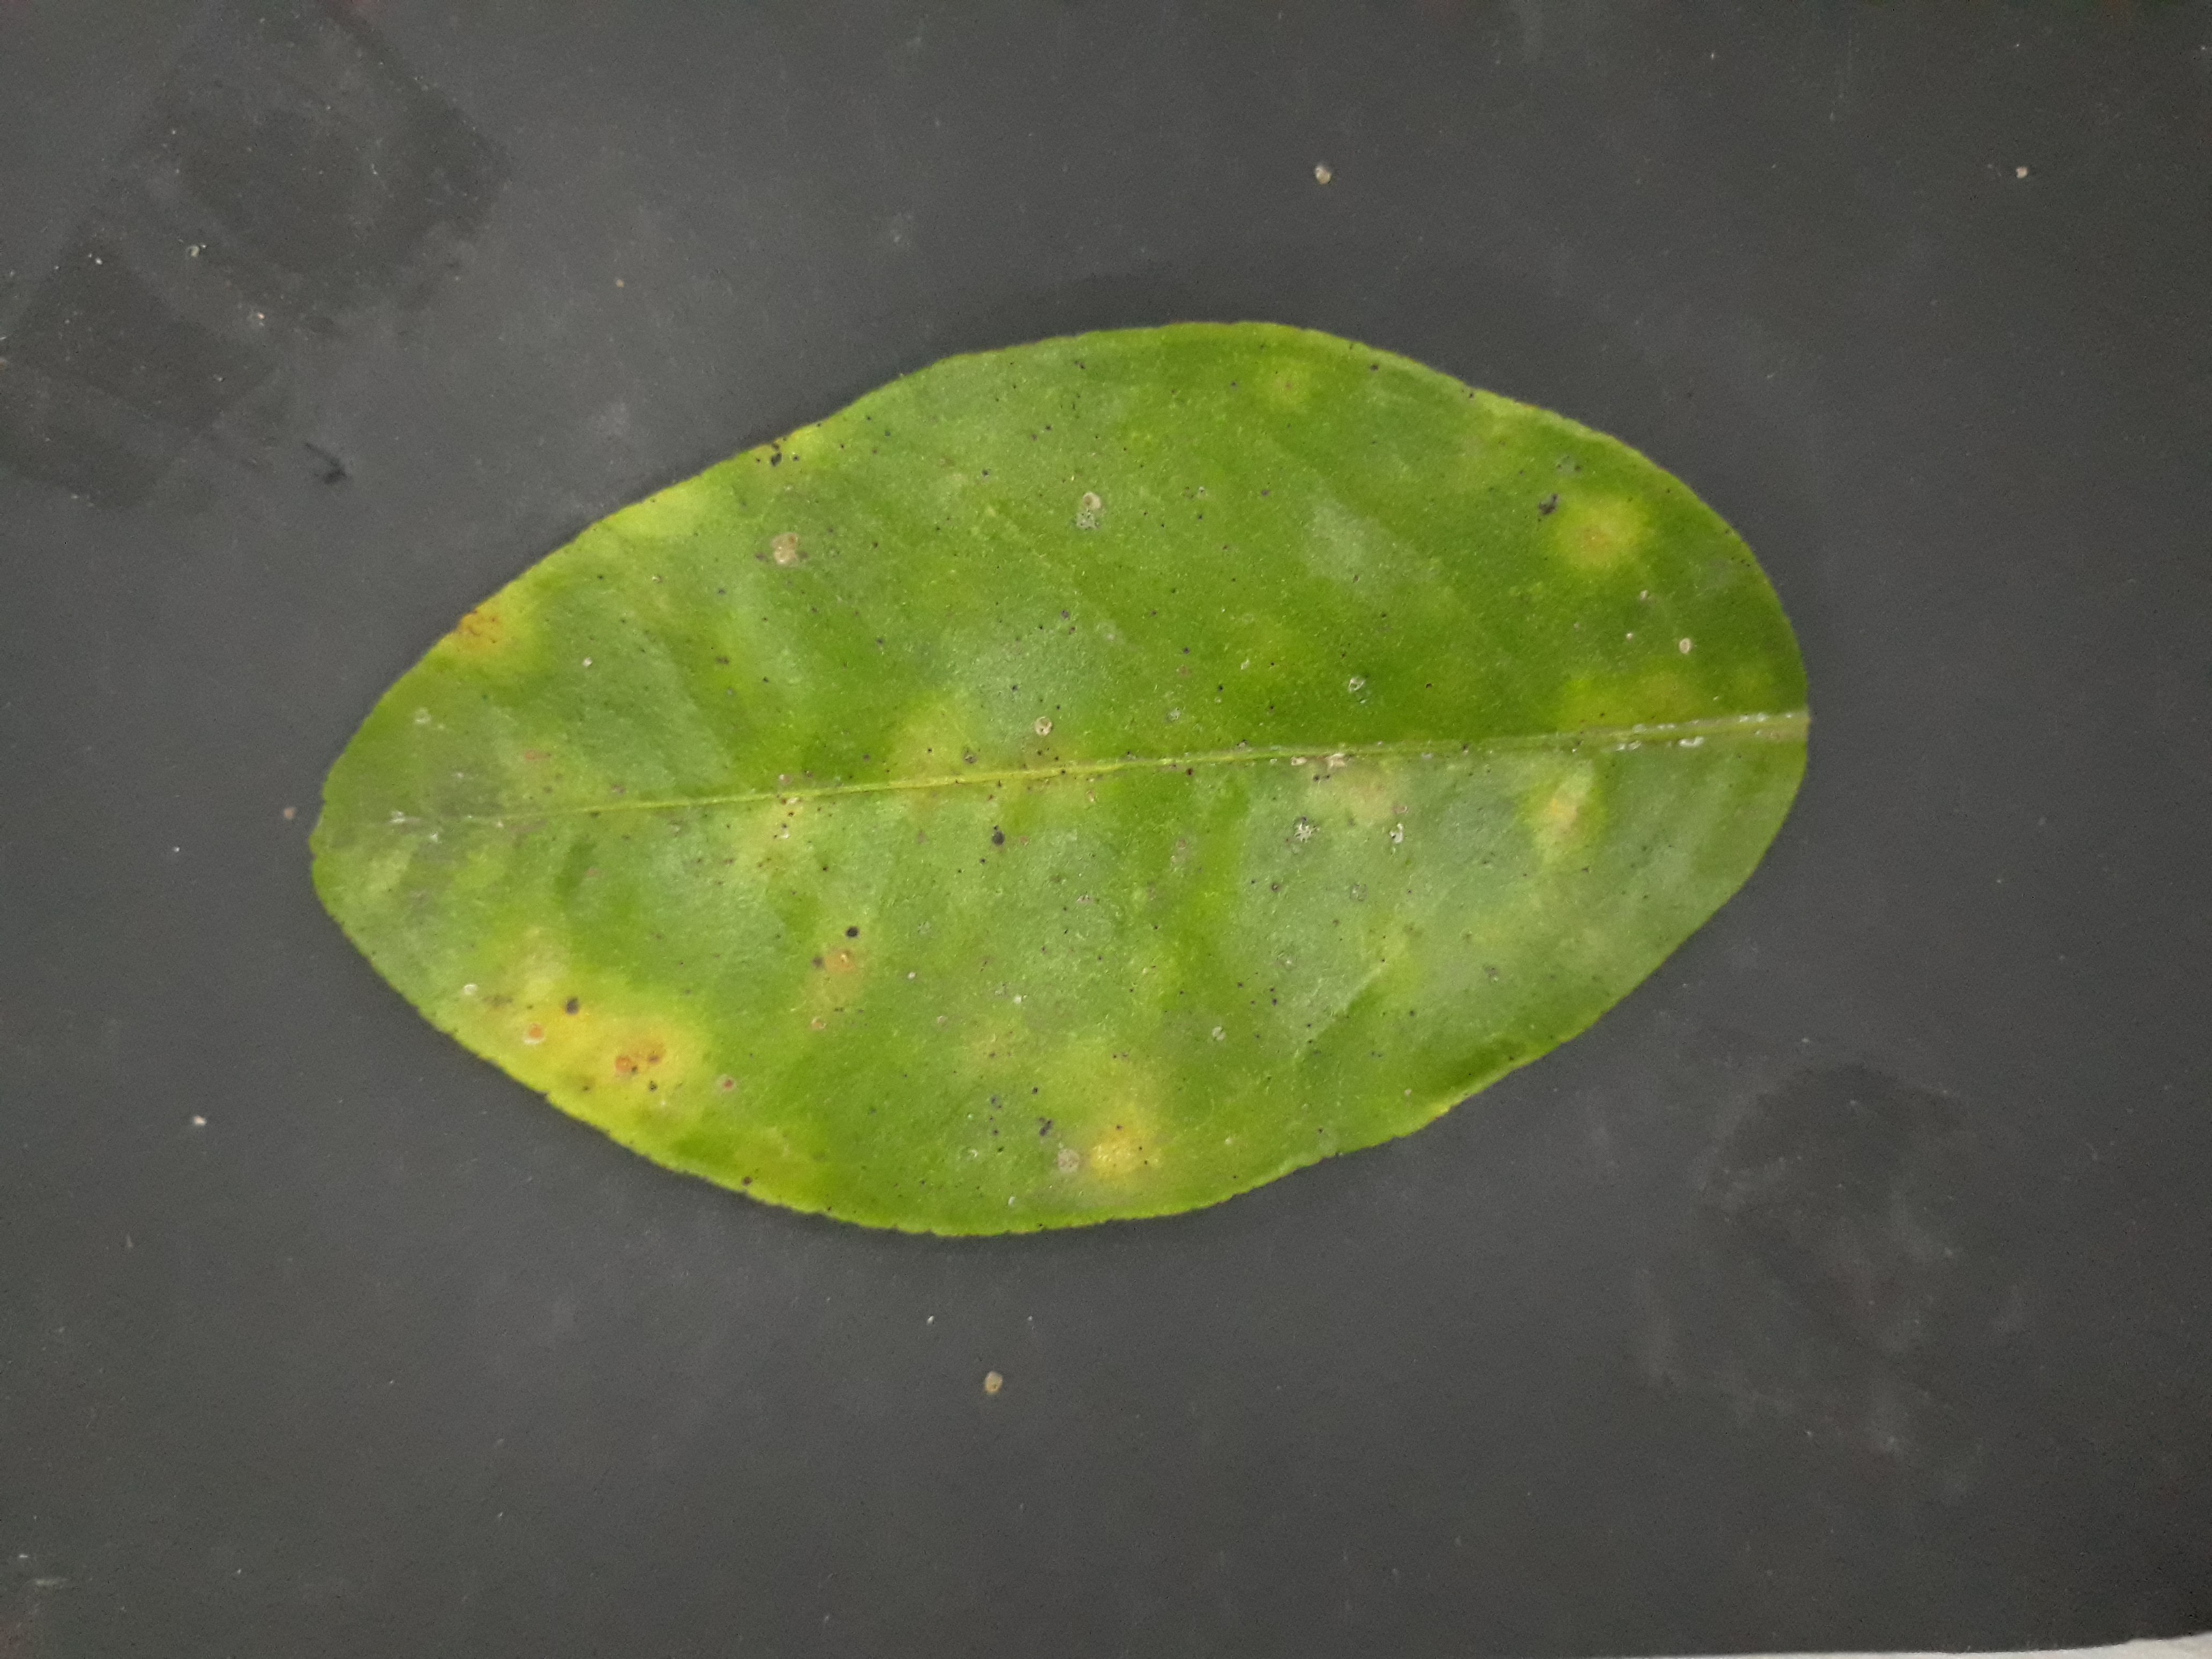
Label: Red_scale_sequelae